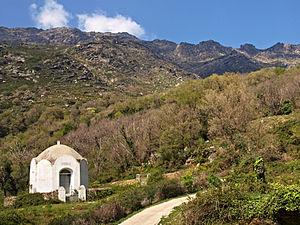
Olcani est une commune française située dans la circonscription départementale de la Haute-Corse et le territoire de la collectivité de Corse. Elle appartient à l'ancienne piève de Nonza, dans le Cap Corse.